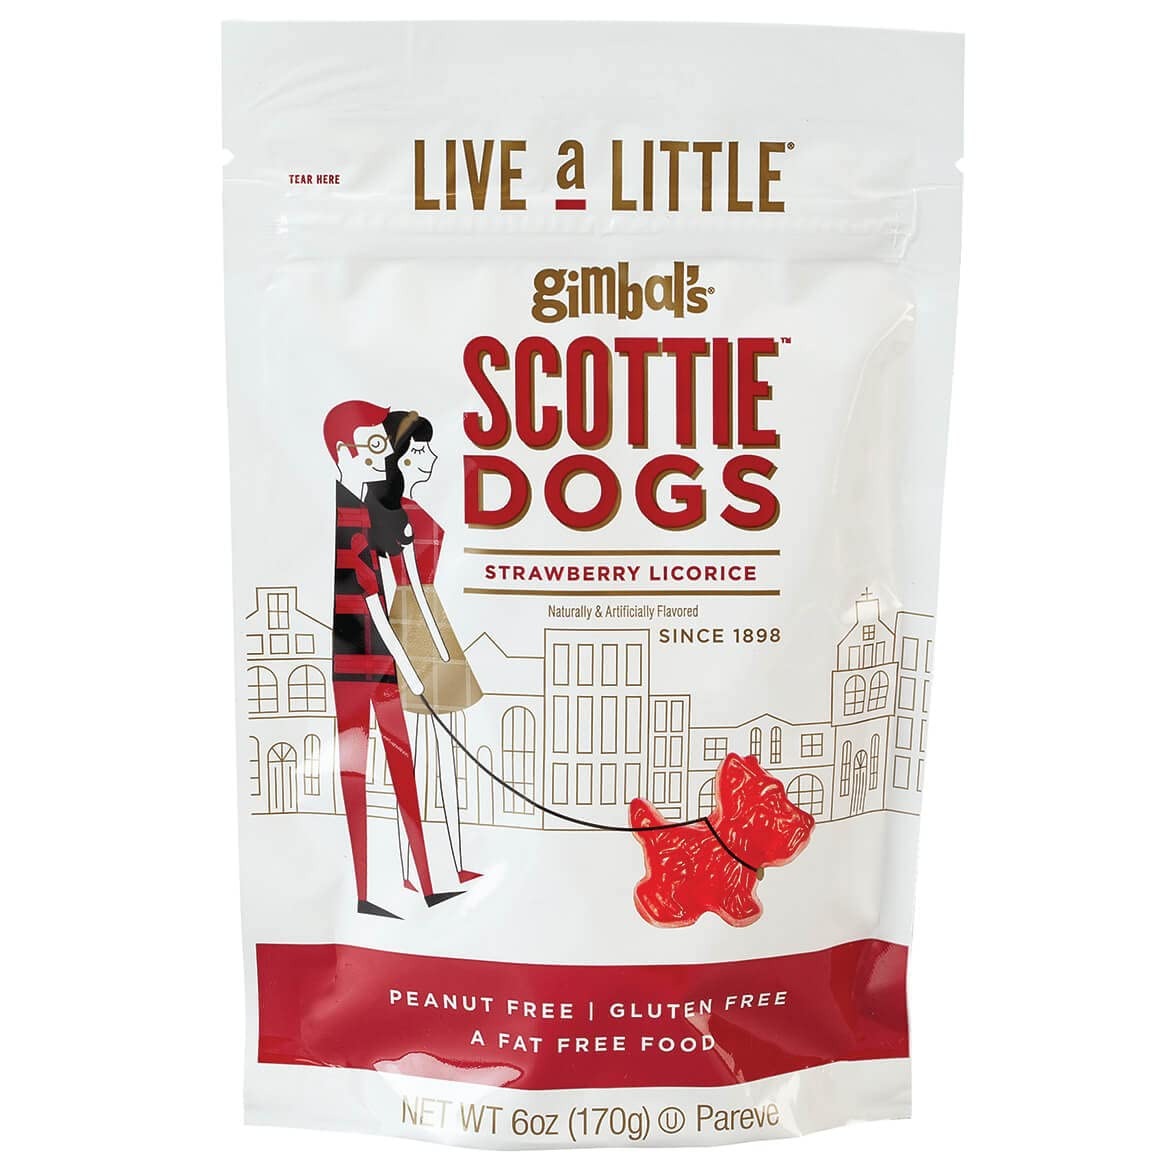
Item Name: Gimbal's Strawberry Licorice Scottie Dogs - 6 oz Resealable Pouch Bag
Product Description: With four generations of licorice expertise, the Gimbal confectioners handcraft these cute, little Scottie Dogs in the old world tradition, using real licorice root. The taste is intense and amazing Made from only the finest ingredients, these soft, chewy candies are bursting with flavor no licorice lover can resist 6 oz. With an adorable Scottie Dog shape, this black licorice is a treat to eat! Made with real licorice root and pure anise, these dogs are soft, delicate, and bursting with flavor - perfect for real black licorice lovers. Soft and tender, Scottie Dogs Strawberry Licorice are bursting with flavor from real strawberry juice concentrate and purees. And in an adorable Scottie Dog shape, these treats will have you begging for more! Strawberry licorice Scottie Dogs are the perfect treat for strawberry lovers. Soft and tender, Scottie Dogs Strawberry Licorice are bursting with flavor from real strawberry juice concentrate and purees. And in an adorable Scottie Dog shape, these treats will have you begging for more!
Value: 6.0
Unit: Ounce

Price: 9.78